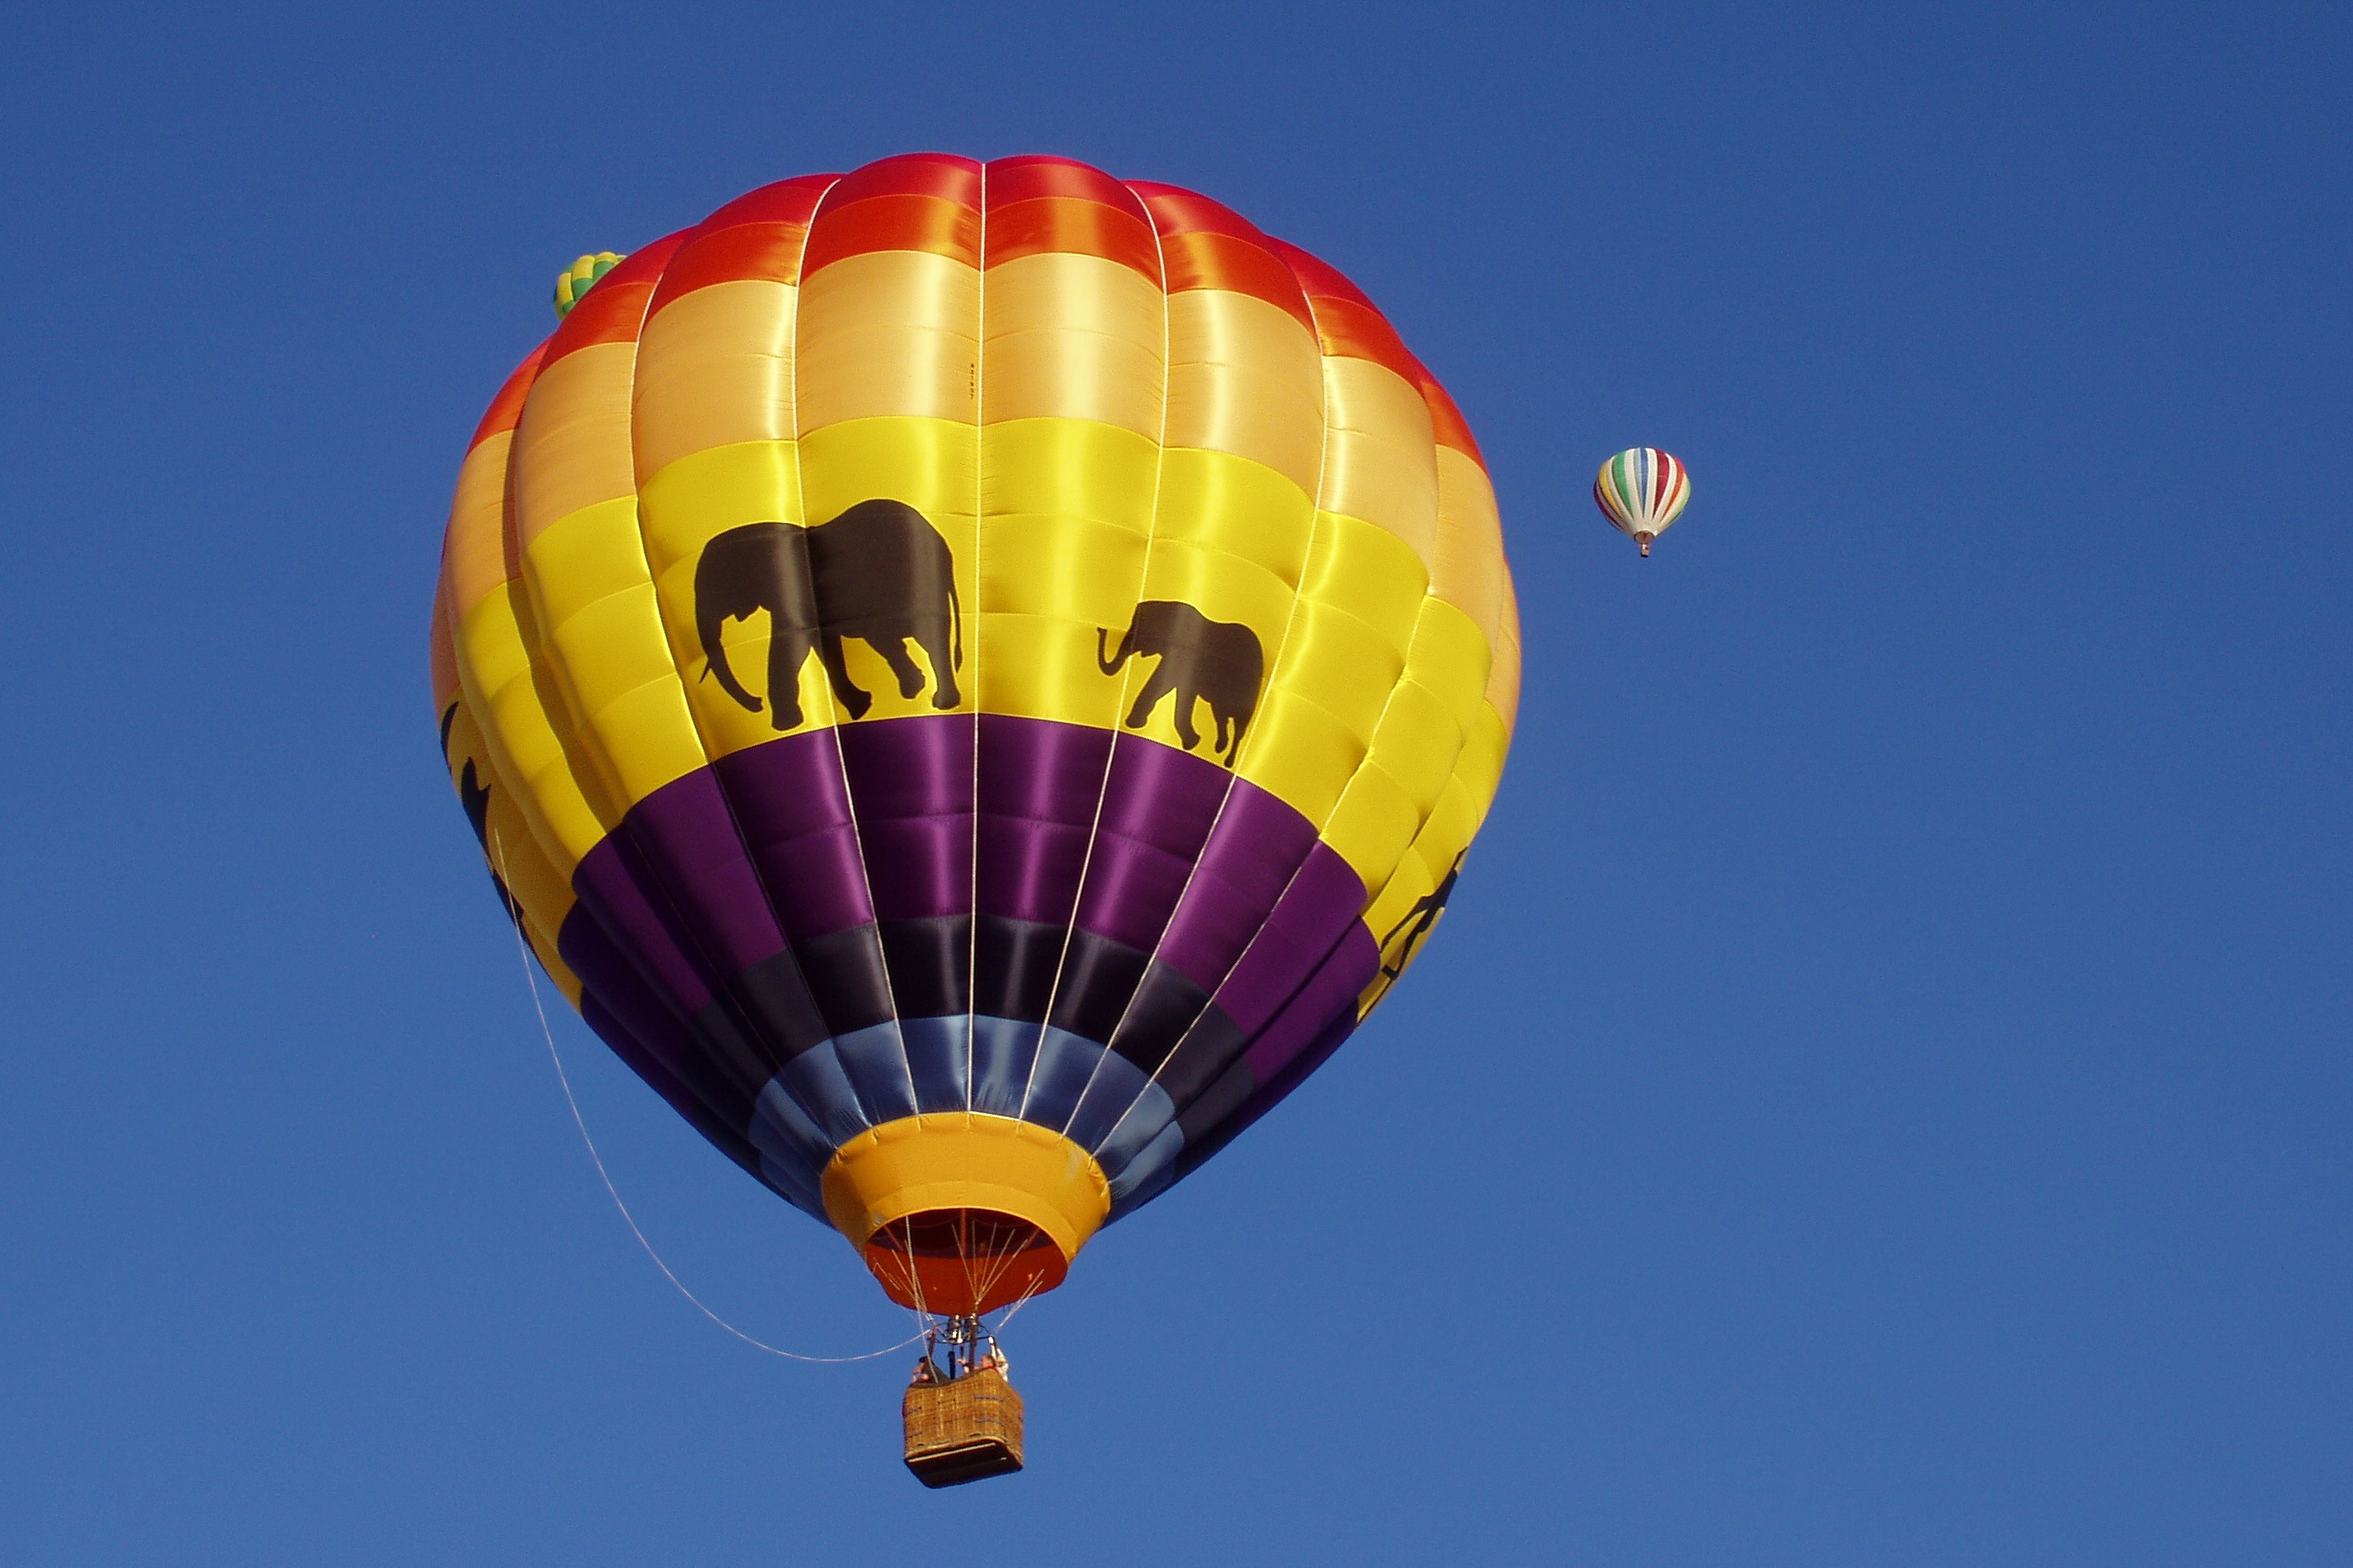
balloon, hot air balloon, adventure, aircraft, transportation, vehicle, colorful, toy, new mexico, festival, ballooning, hot air ballooning, atmosphere of earth, executive car